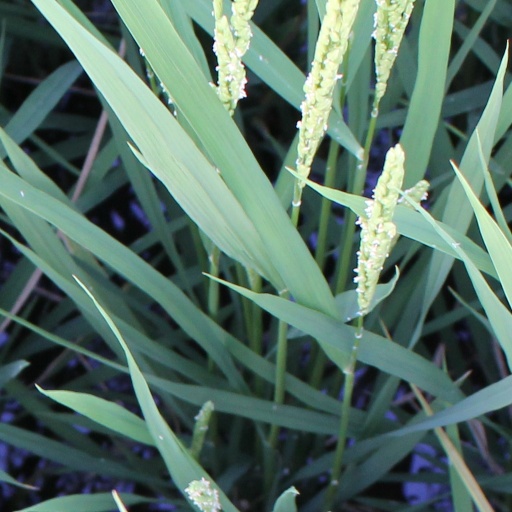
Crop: rice